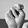
ASL letter: N